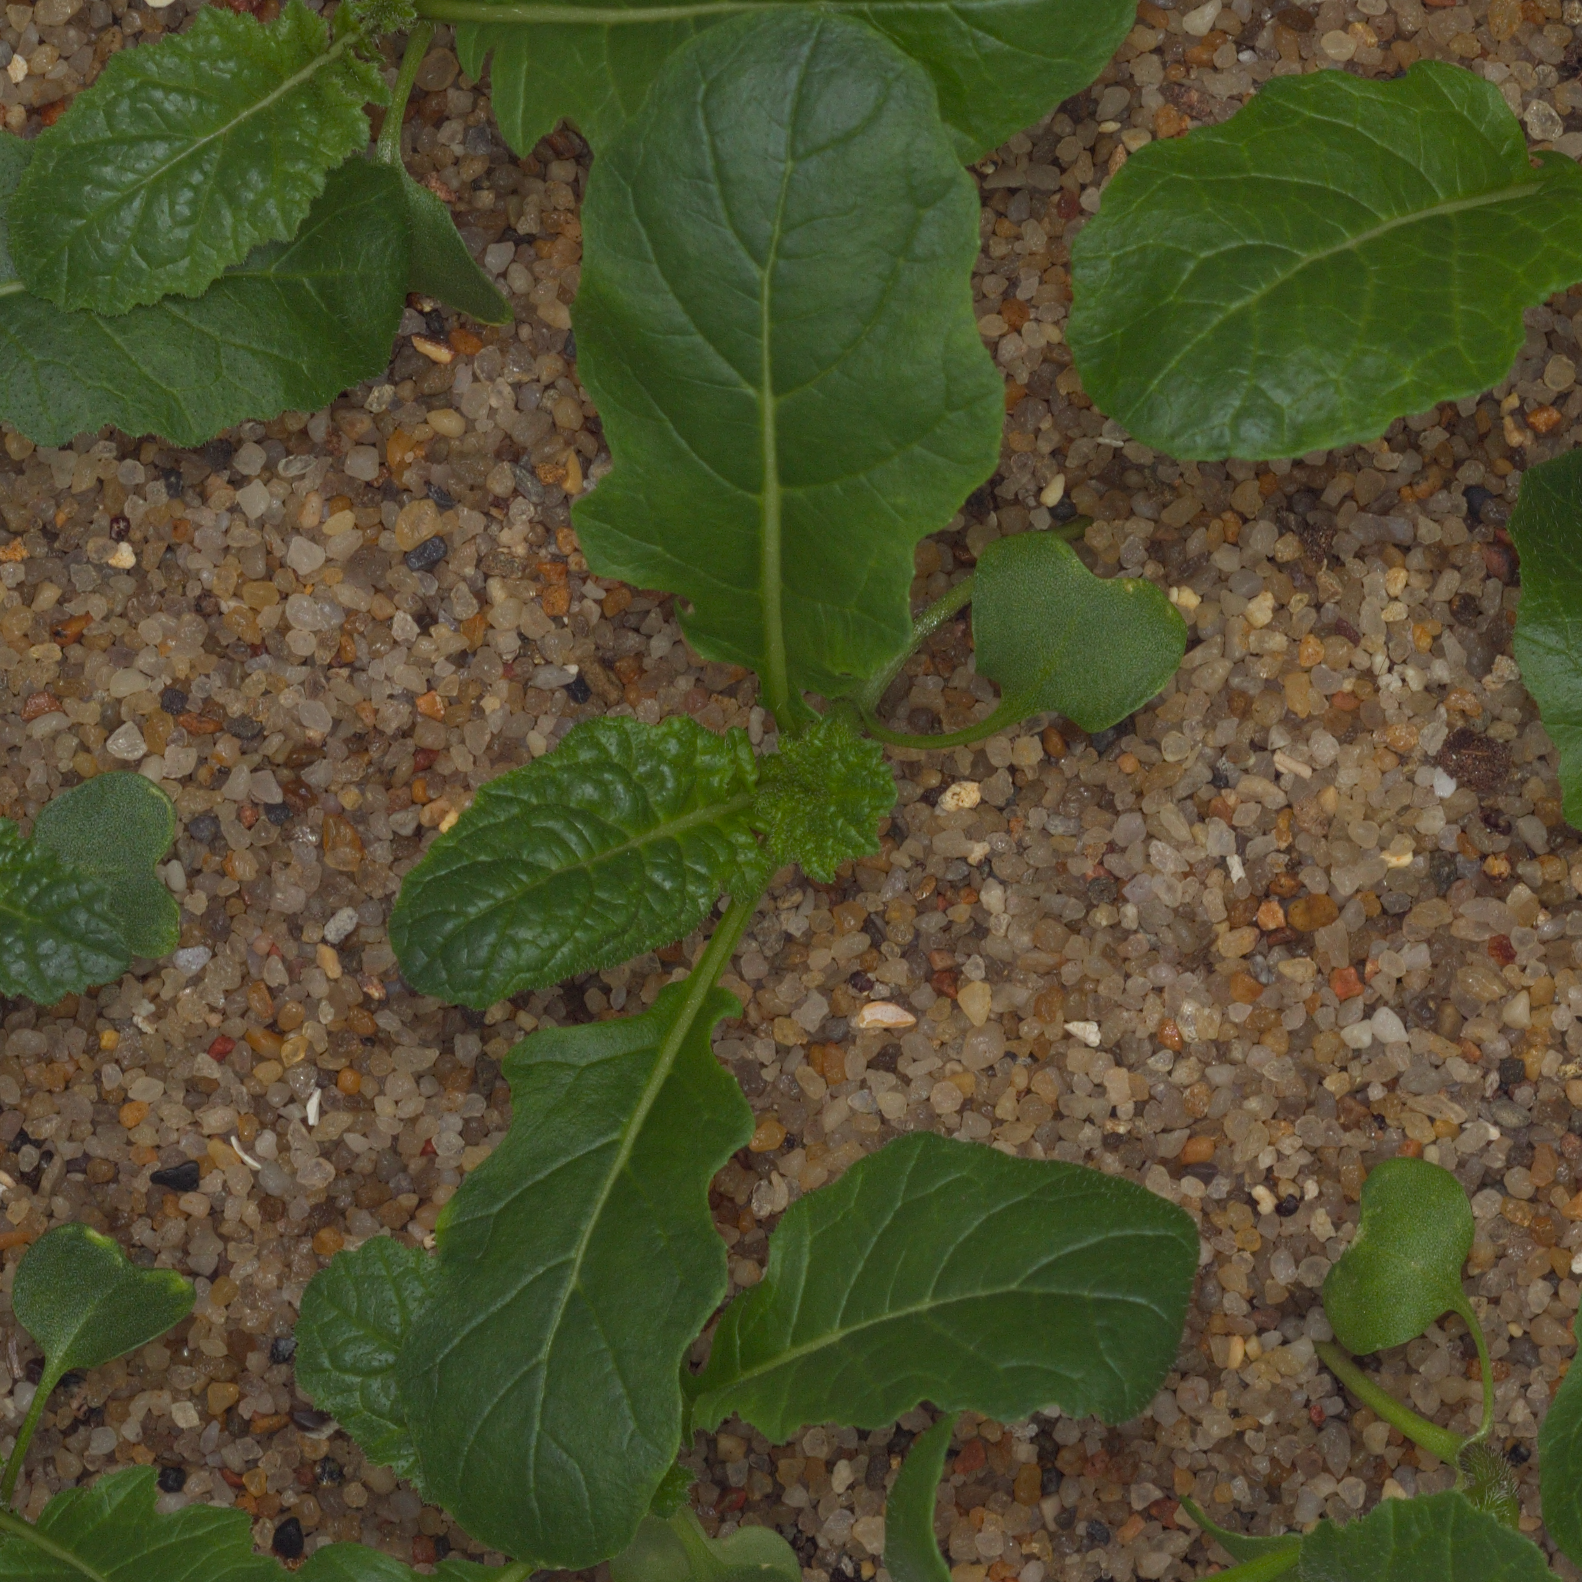
Label: charlock